Tagus Basin

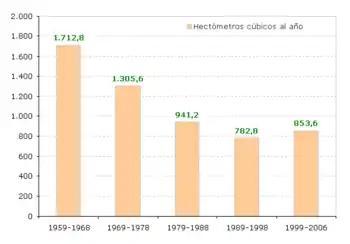
Flow in the Upper Tagus.

The Tagus basin is one of the most important in the Peninsula, due to its extension and its flow, being the one with the highest population density in Spain and the peninsula. It is formed by an elongated surface with an east–west orientation, the Tagus River flows from the Sierra de Albarracín, where it has its source, to the estuary, Mar de la Paja, next to Lisbon, through the center of the Hesperian Massif with a length of 910 km, in the Spanish area, 1092 km in total length. The basin is wedged between the Central System, to the north, the Montes de Toledo and Sierra de Montánchez, to the south and the Iberian System, (Serranía de Cuenca and Sierra de Albarracín), to the east; bordering to the north with the Ebro and Douro basins; to the south with the Guadiana Basin and to the east with the Ebro and Júcar basins. The western limit, as far as the Spanish area is concerned, is delimited by the Erjas and Sever rivers, which form the border with Portuga]. In the interior of the area defined by these mountains and by the minor reliefs of the Hercynian massif, which completes the closure to the west, it is structured in a graben filled by Cenozoic materials, sands, clays, marls, gypsum and some limestone in the upper levels, which constitute horizons of silting up of the ancient lake that occupied the original depression.